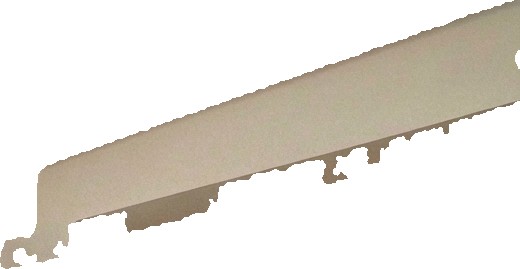
Surface category: wall